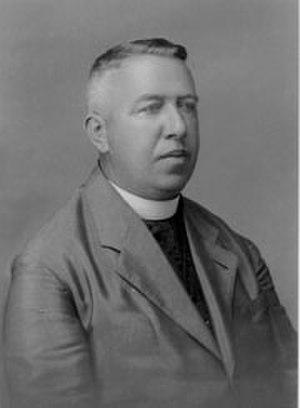
Matthias Spanlang est un prêtre autrichien résistant au nazisme.